Cyrus Teed

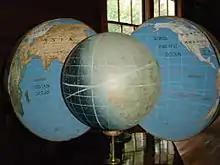
Model of the universe according to the Koreshans

Teed was born October 18, 1839, in Trout Creek, New York, to Sarah and Jesse Teed. Cyrus grew up in Utica, New York, and, after leaving school at age 11, went to work on the Erie Canal as a driver of the animals that pulled the boats along. Cyrus was a distant relative of Joseph Smith, founder of the Latter Day Saint movement.